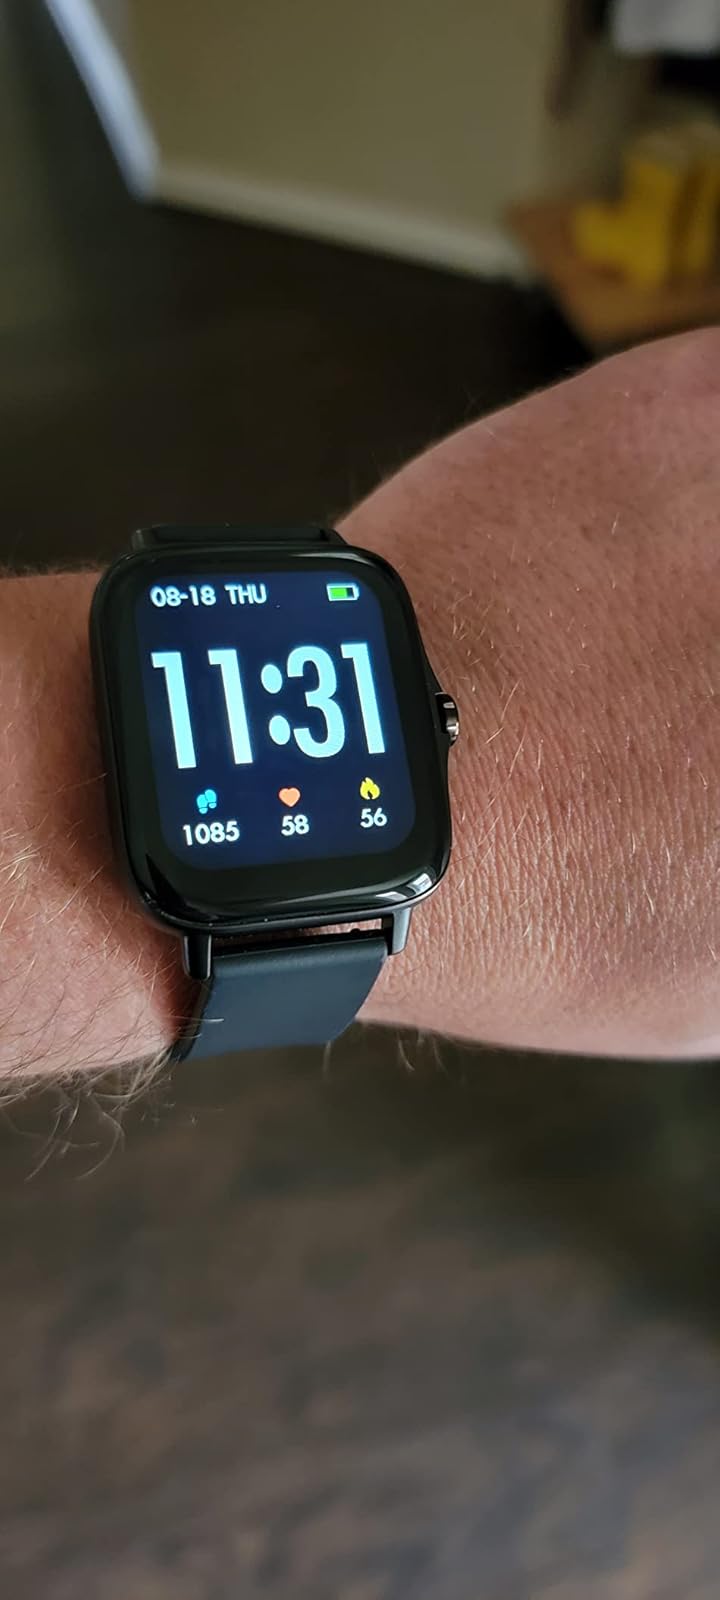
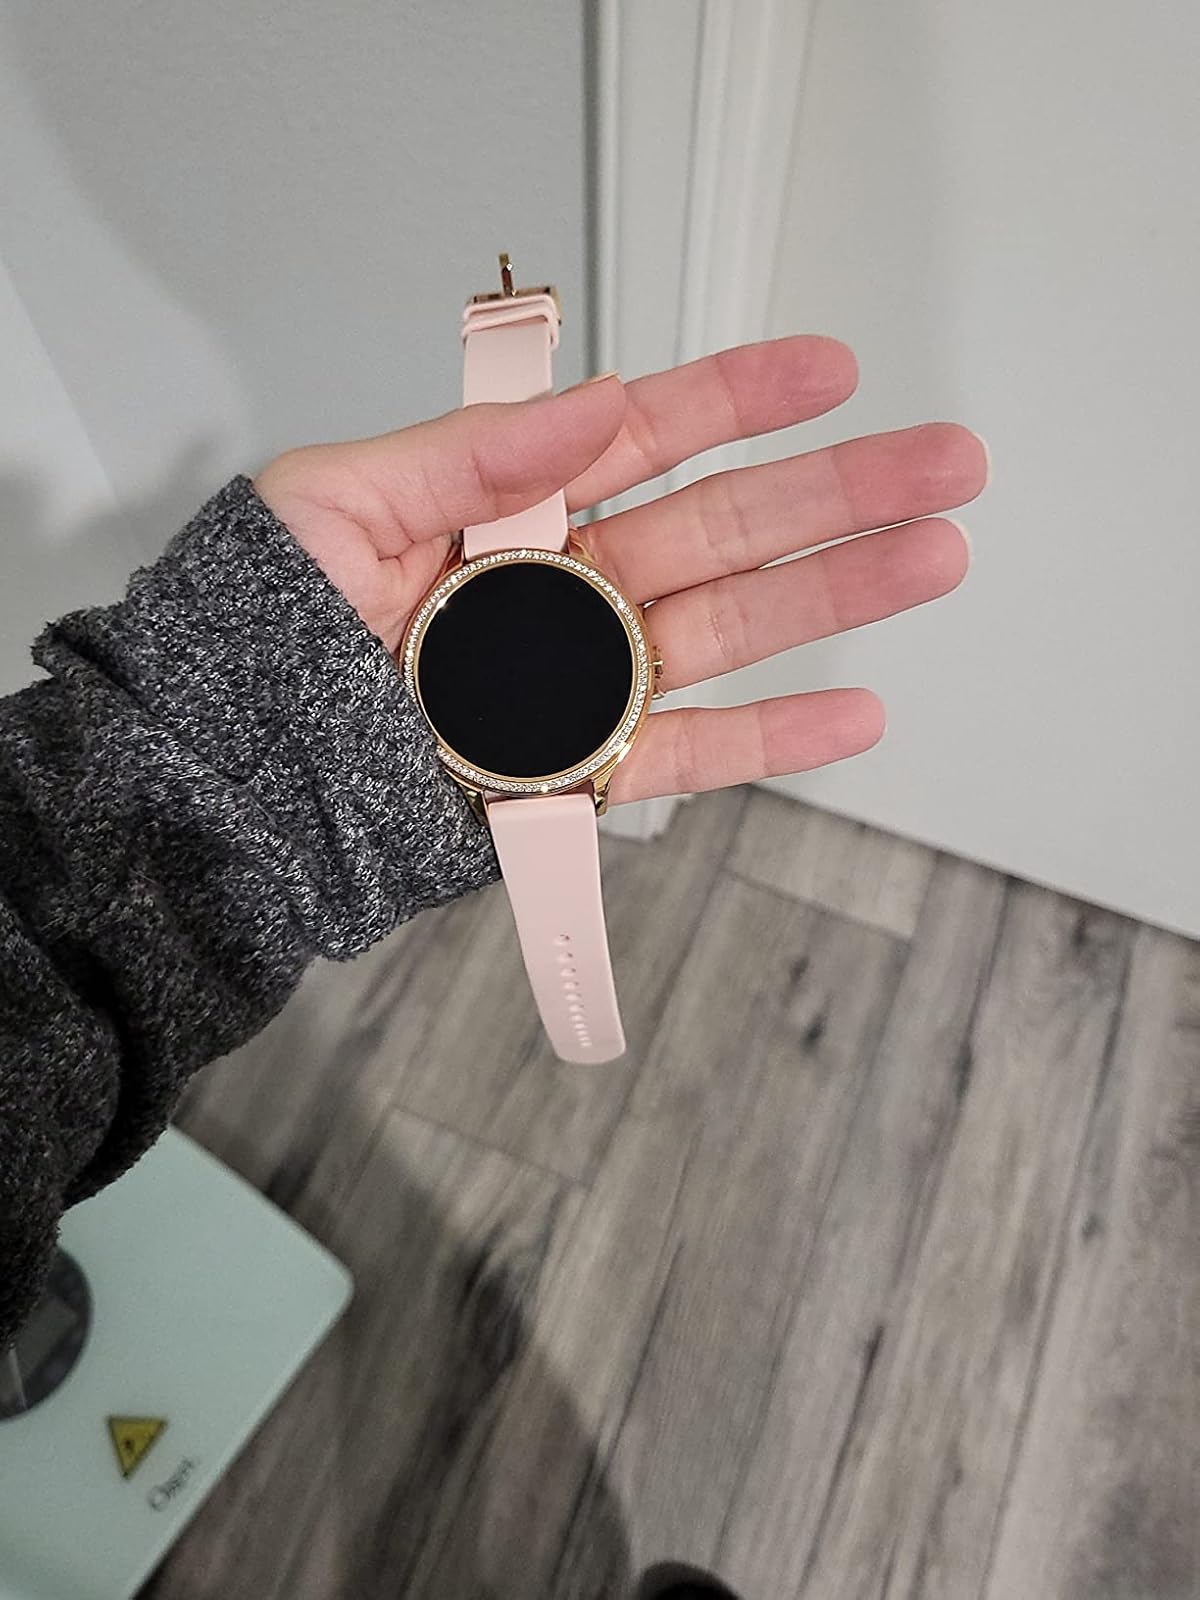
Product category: smartwatch
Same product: no